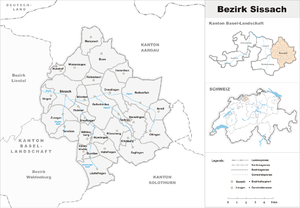
Le district de Sissach est un des cinq districts du canton de Bâle-Campagne. Il compte 35 591 habitants pour une superficie de 141 km². Le chef-lieu est Sissach.